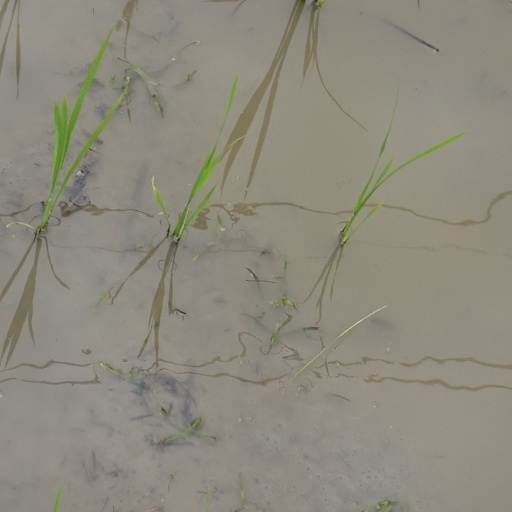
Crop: rice